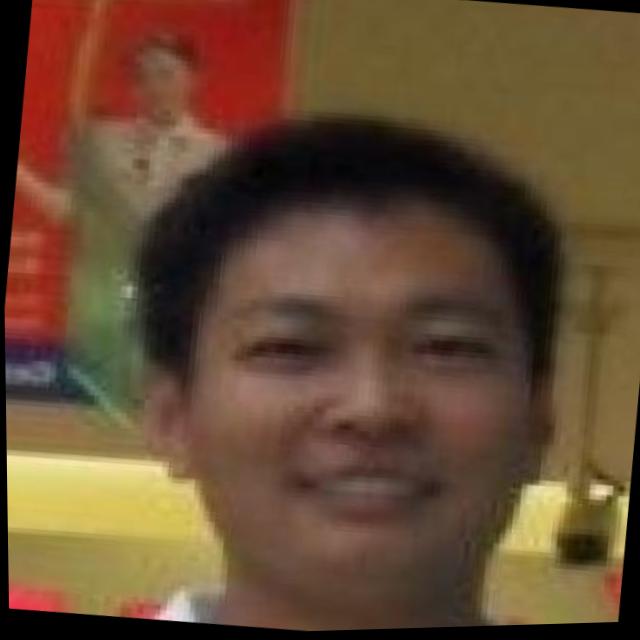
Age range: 21-44